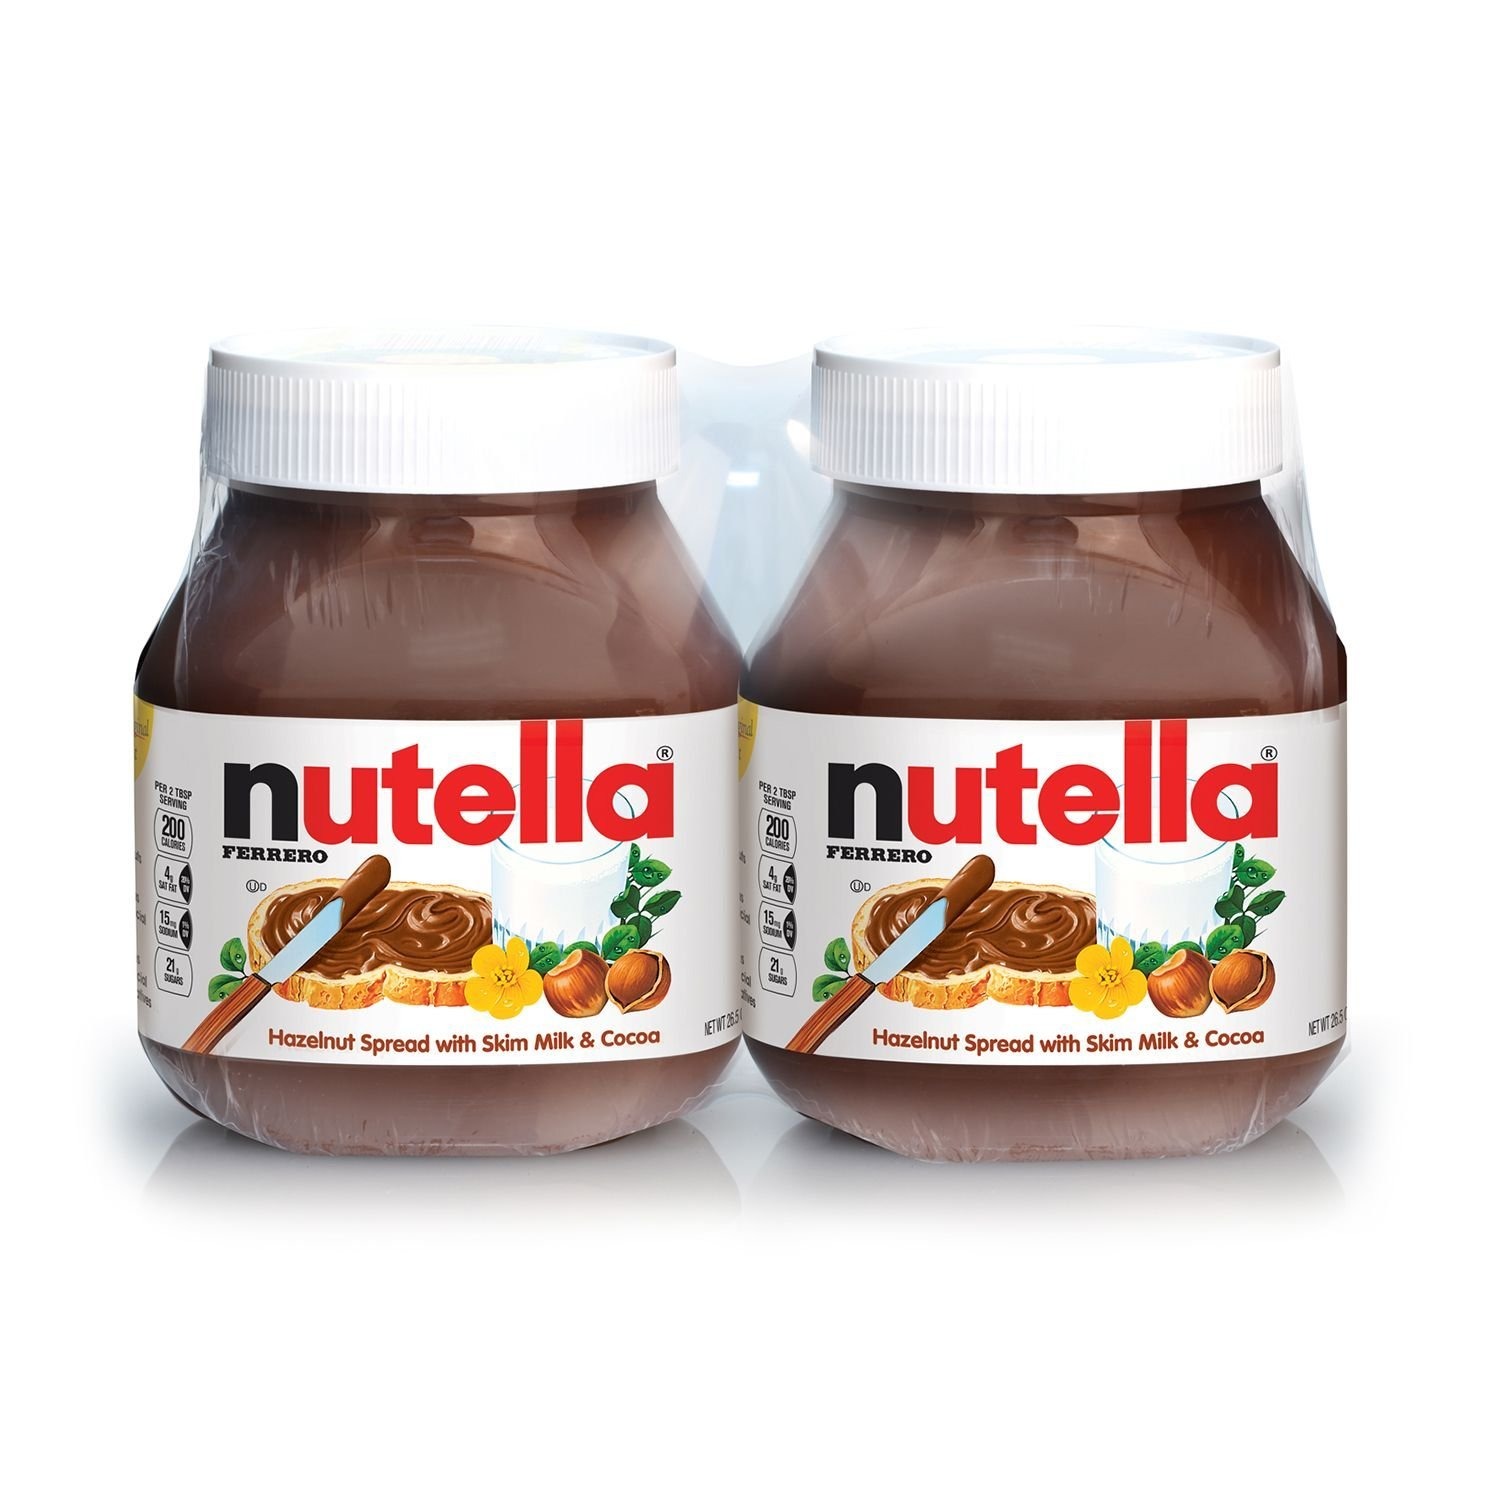
Item Name: Nutella Hazelnut Spread Twin Pack (26.5 oz. jars, 2 ct.) - SCL
Value: 53.0
Unit: Fl Oz

Price: 21.38